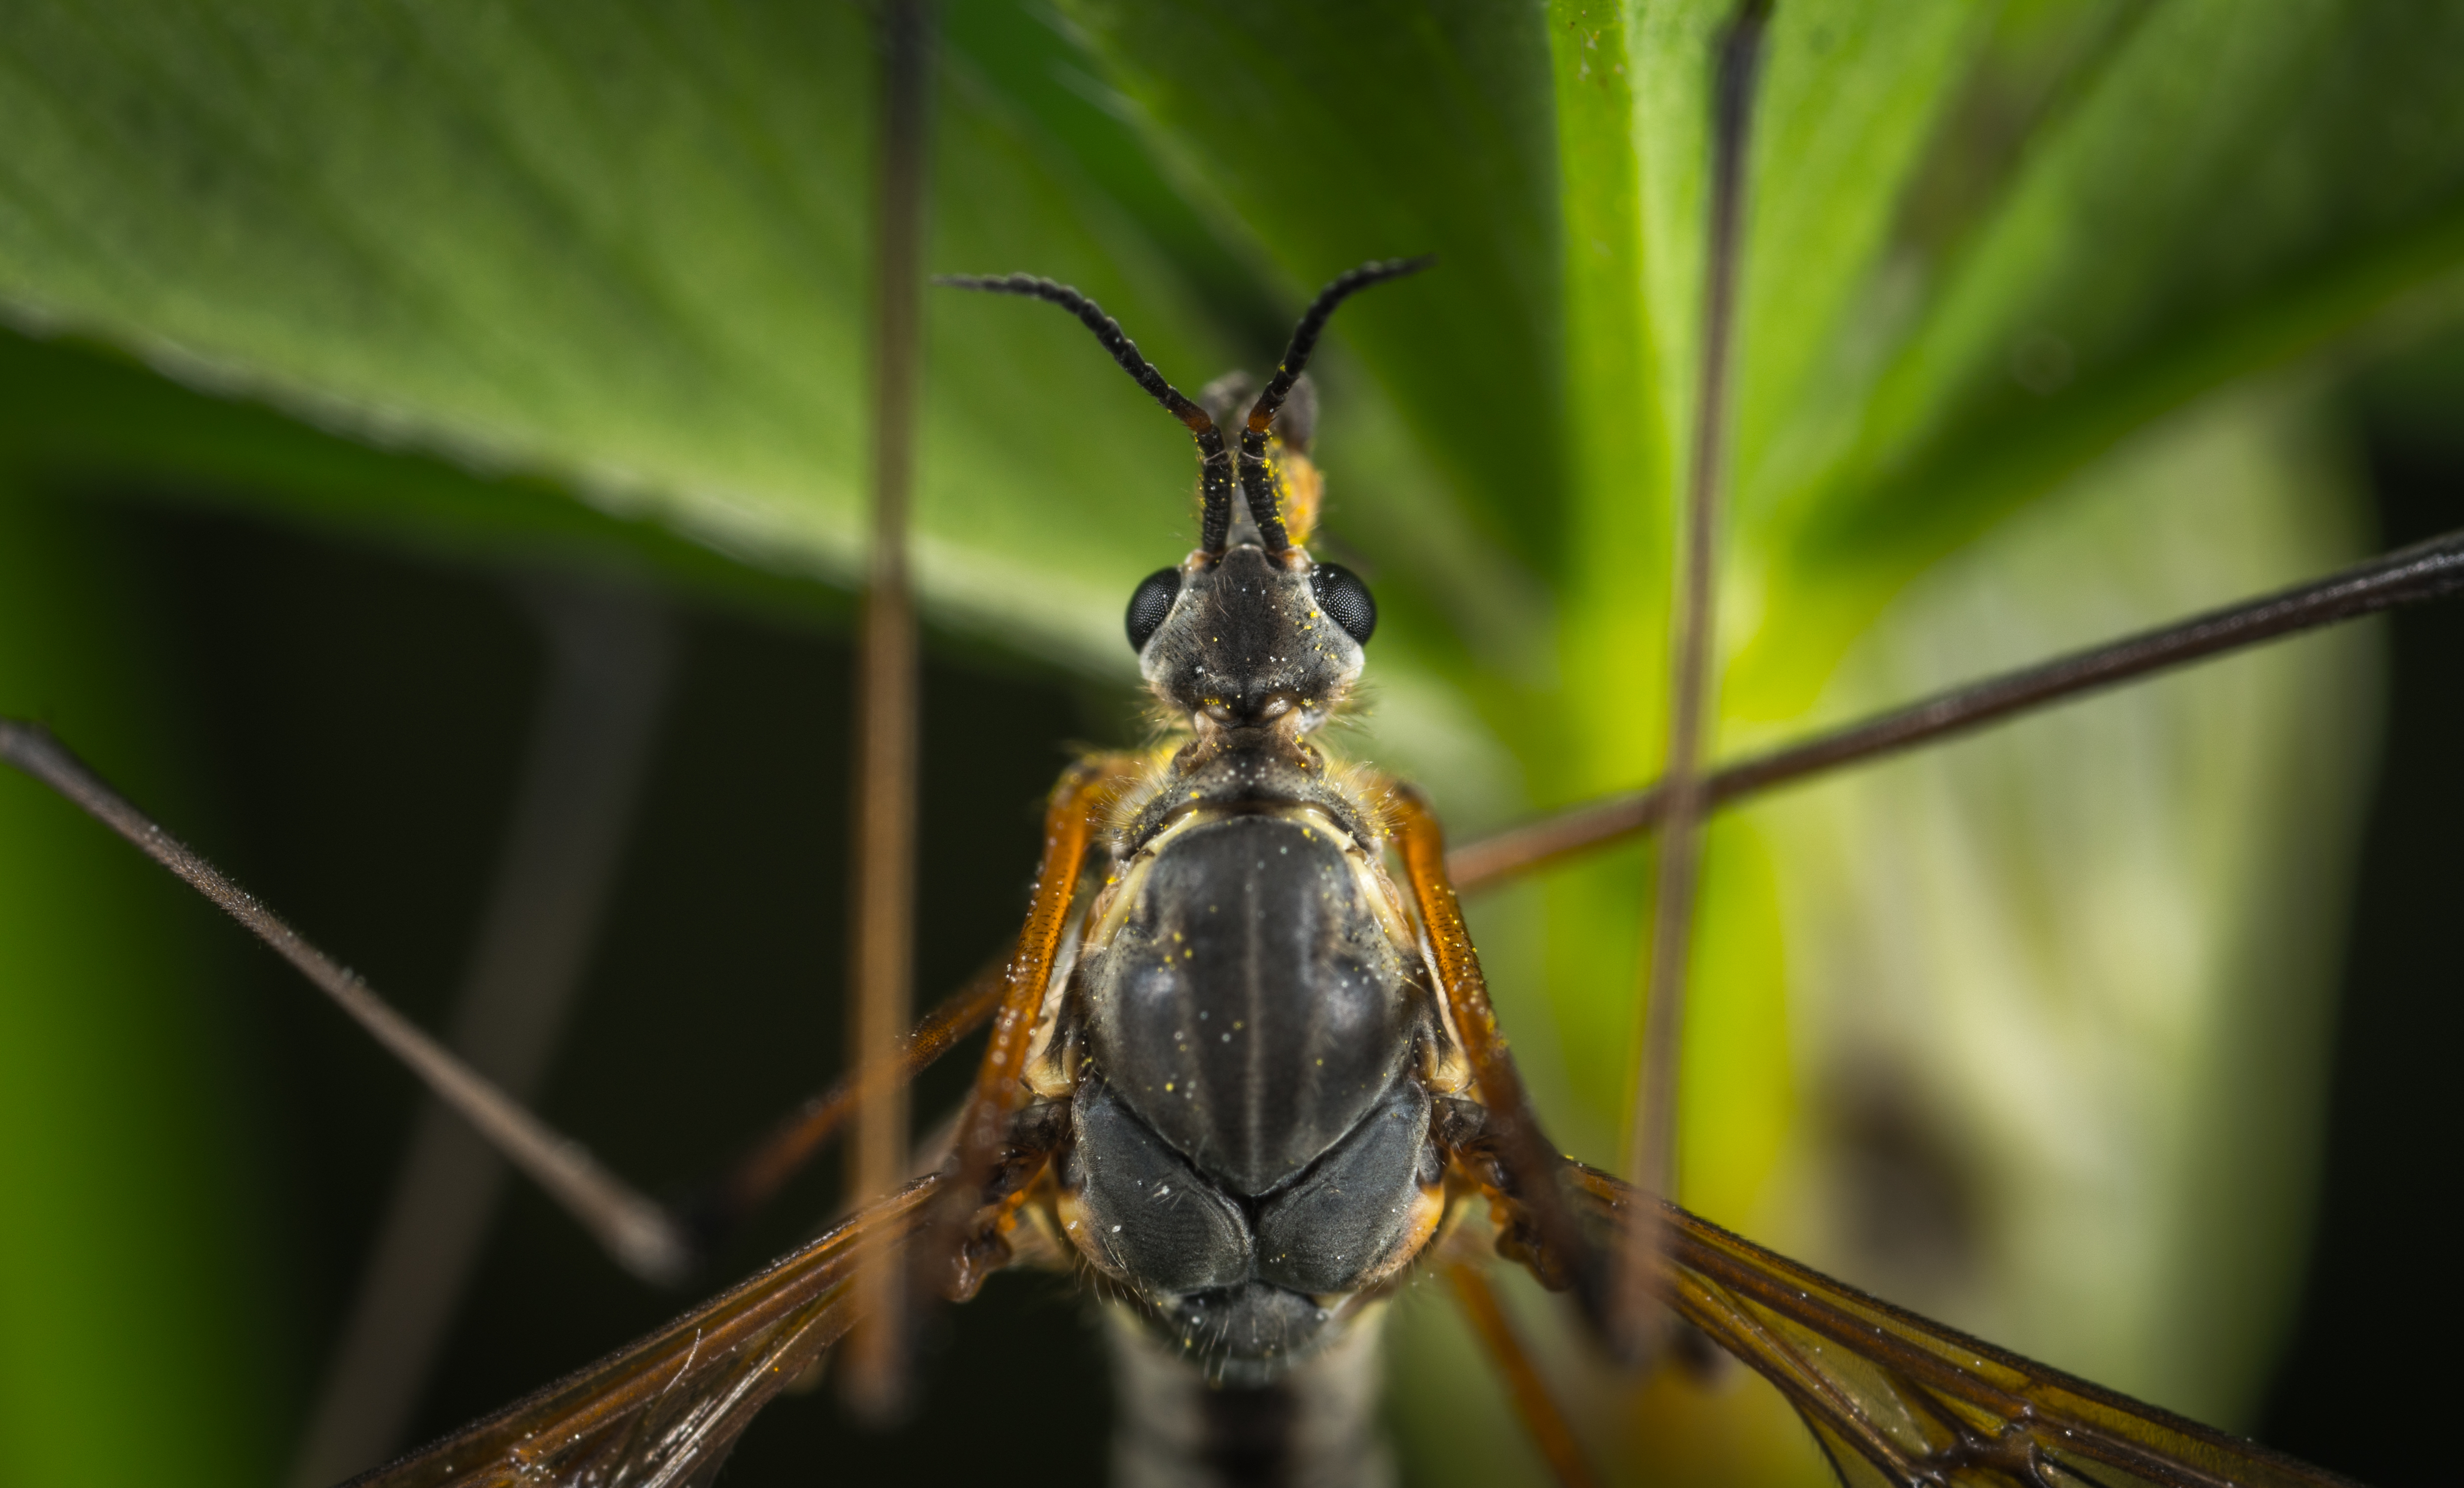
insect, macro, pest, invertebrate, membrane winged insect, macro photography, wildlife, close up, organism, fly, wasp, arthropod, true bugs